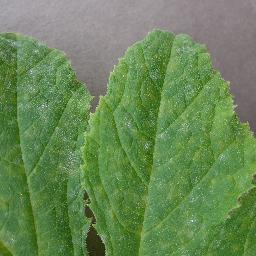
Label: Squash___Powdery_mildew